Jack Cornwell

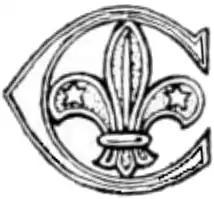
The Cornwell Scout Badge may be awarded to members of many Commonwealth Scout associations for "pre-eminently high character and devotion to duty, together with great courage and endurance".

The original furore caused by his very public re-burial led to over seven million of the Empire's children donating to his fund. £18,000 was raised in his memory for the Jack Cornwell ward of the Royal Star and Garter Home, Richmond. The John Cornwell Victoria Cross National Memorial (JCVCNM) was established in 1928, when a plot of land was purchased at Hornchurch, then in Essex, with money raised by the Mayor of East Ham. There, a community of cottage homes was built for needy, disabled or infirm former sailors and Royal Marines, up to and including the rank of Warrant Officer and their families. The six semi-detached houses and pathways are laid out in the form of a Victoria Cross. Since 2008, the community has been under the trusteeship of The Royal Naval Benevolent Trust.